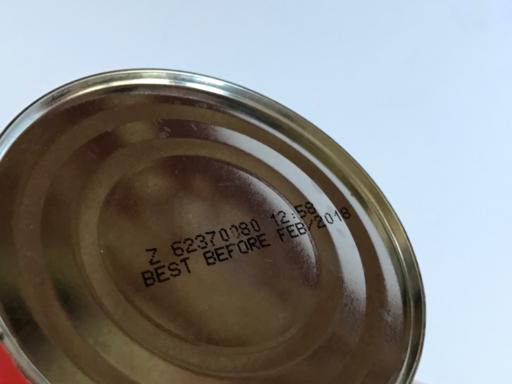
Label: metal